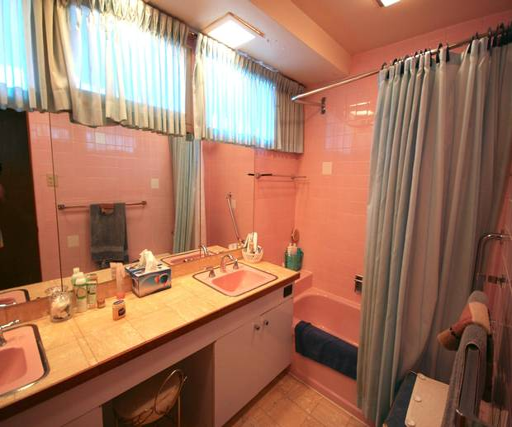
a period - pink bathroom in the northern wing of the home .